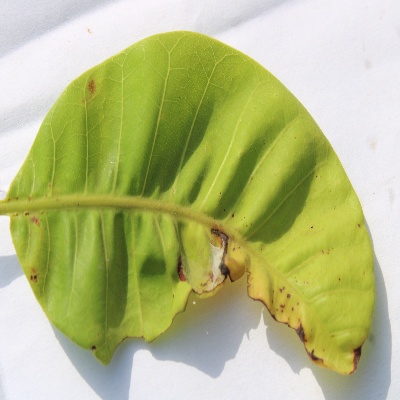
Crop: Cashew
Condition: anthracnose